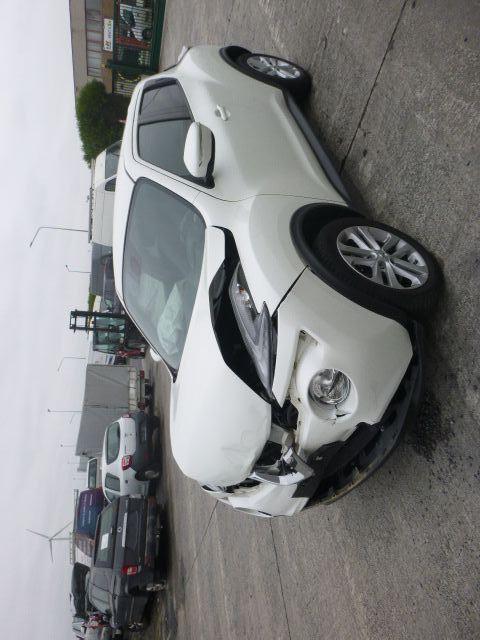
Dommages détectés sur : plaque d'immatriculation avant, pare-choc avant, capot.
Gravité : majeur